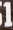
Number: 1